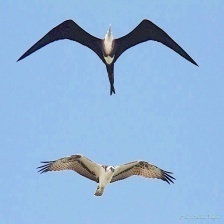
Species: FRIGATE
Scientific name: FREGATIDAE